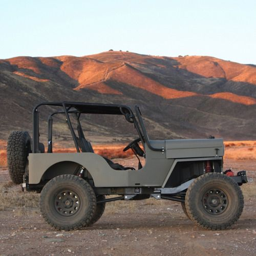
old jeep ... jeeps will always have a special places in my heart